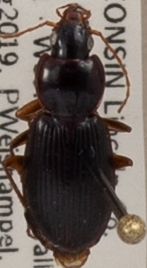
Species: Synuchus impunctatus
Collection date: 2019-08-27
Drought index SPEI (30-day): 0.23
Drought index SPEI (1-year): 2.09
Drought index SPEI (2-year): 1.13